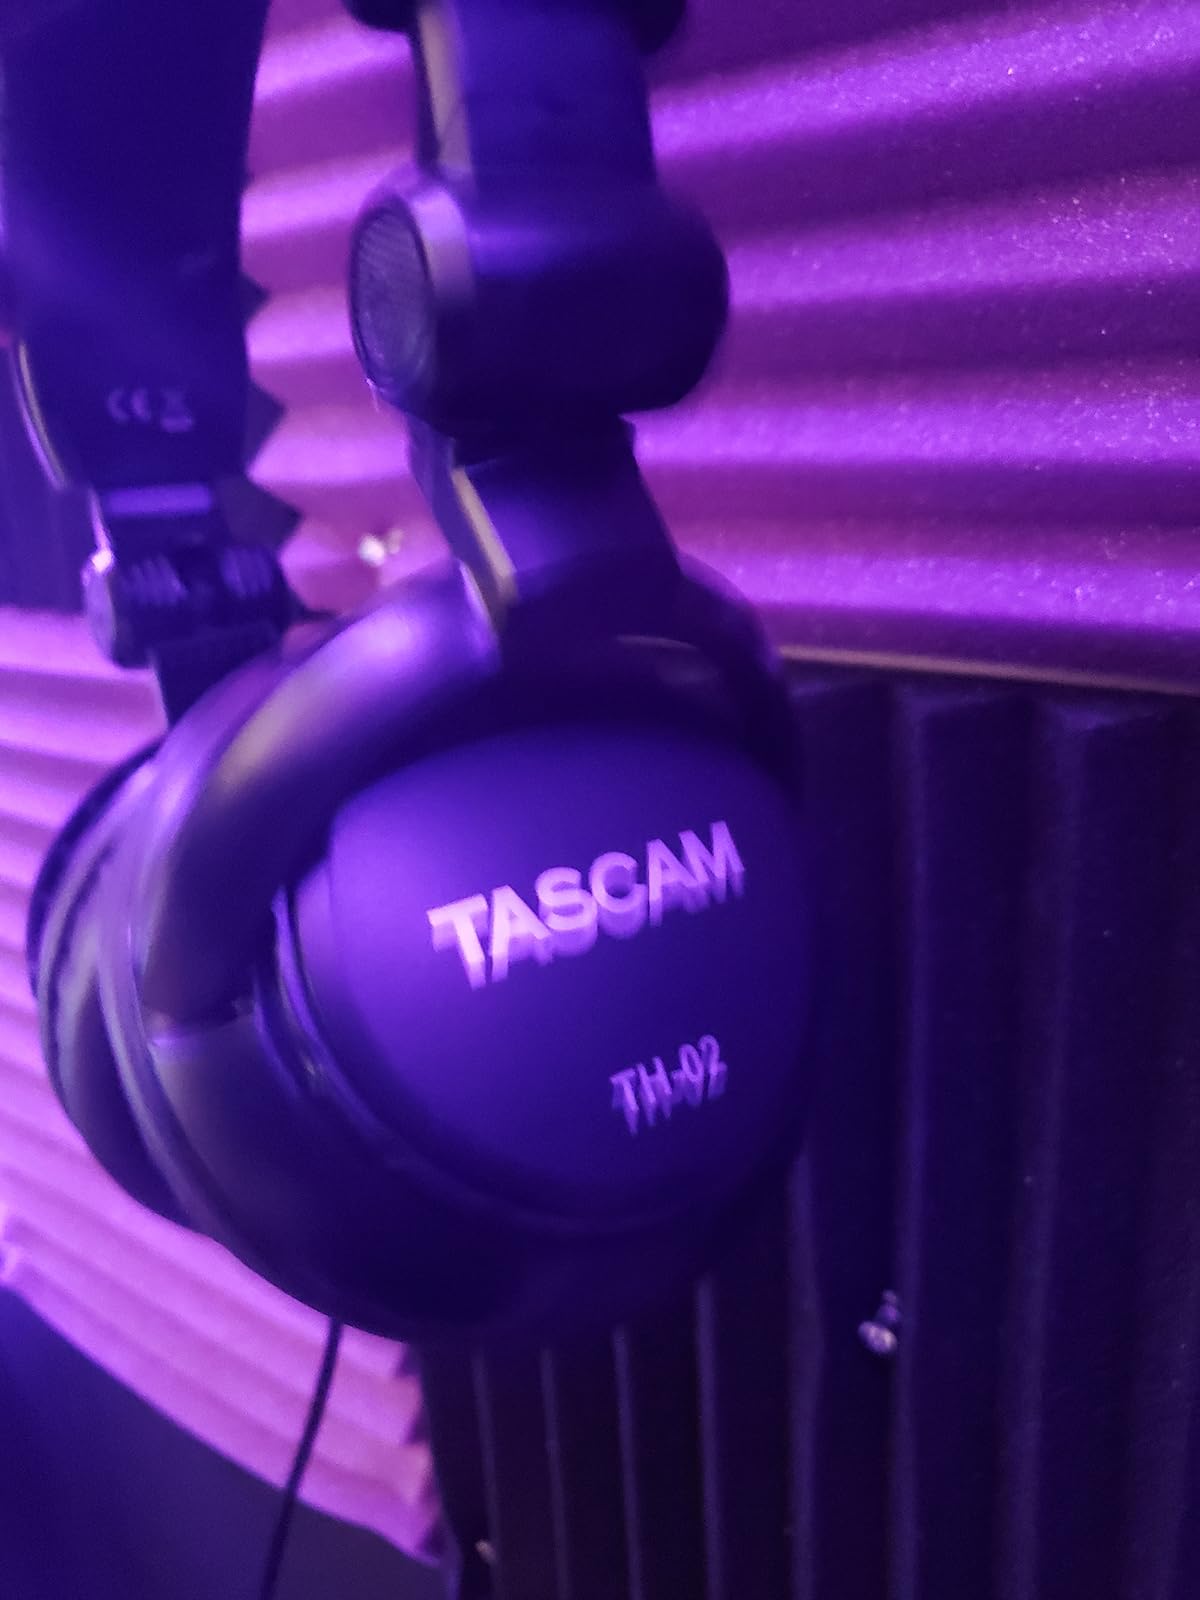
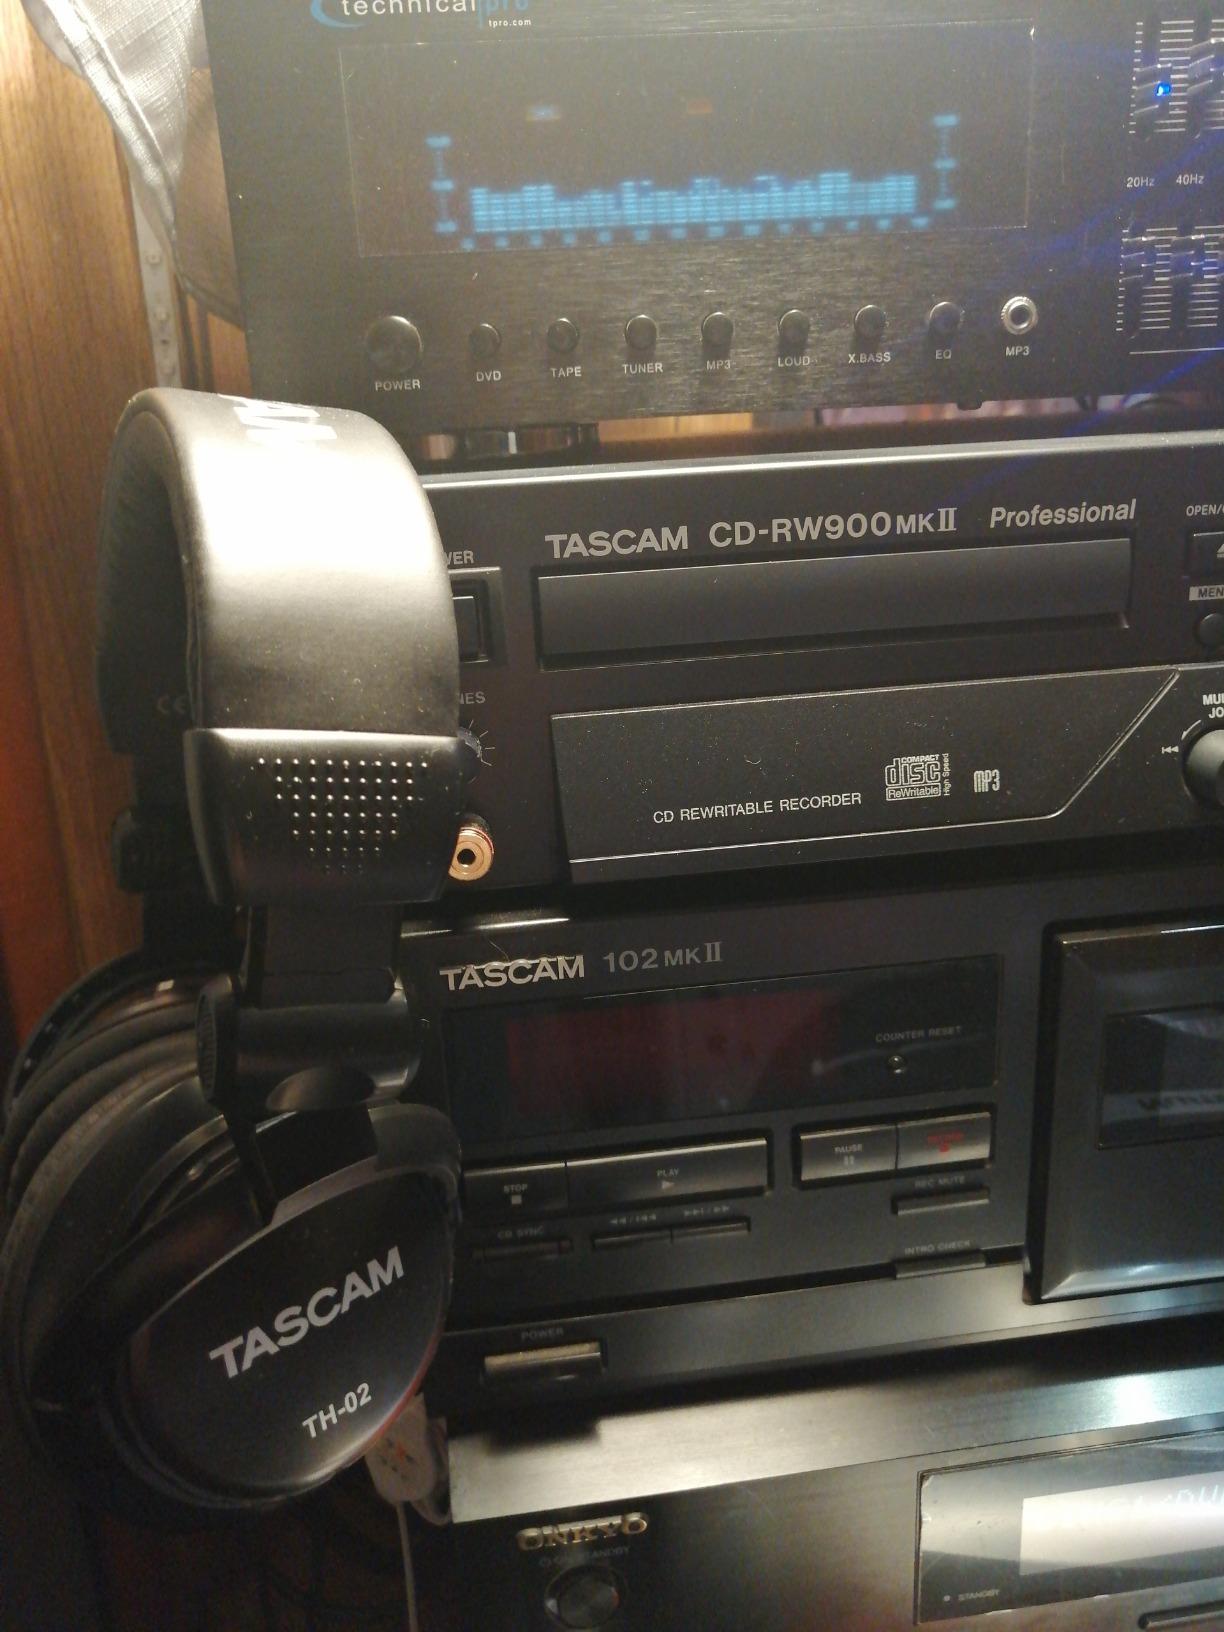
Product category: headphones
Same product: yes